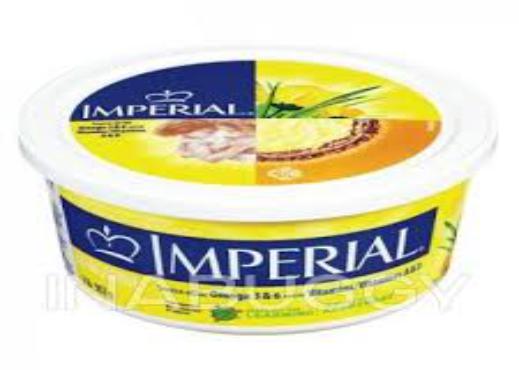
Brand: Imperial Margarine
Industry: Food